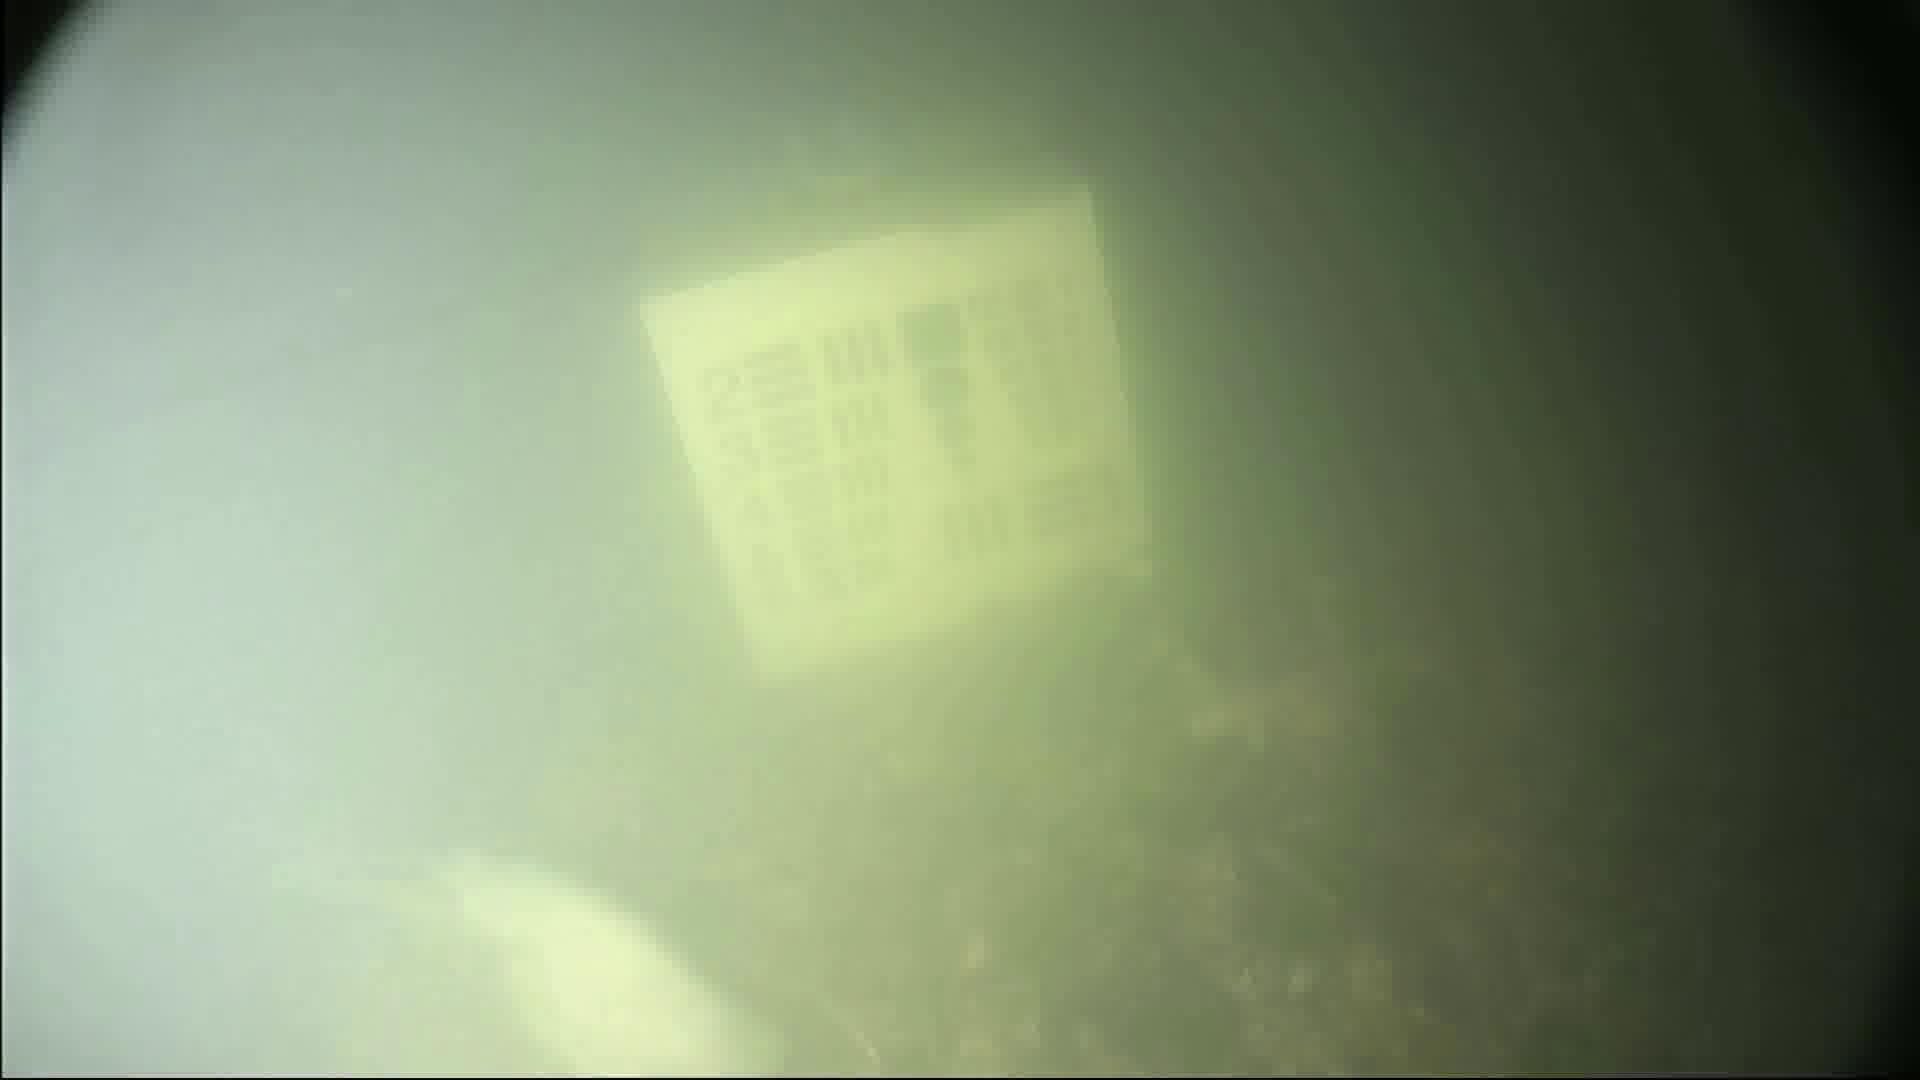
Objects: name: fish
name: crab